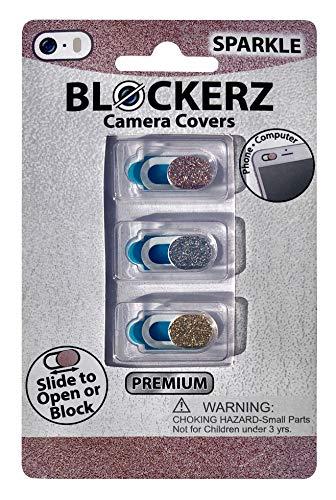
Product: Zorbitz Inc. Blockerz Sparkle
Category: Toys & Games | Novelty & Gag Toys
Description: Blockers adhere to most phones, tablets, and computers.
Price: $11.88
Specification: ProductDimensions:0.8x0.1x0.4inches|ItemWeight:0.64ounces|ShippingWeight:0.64ounces(Viewshippingratesandpolicies)|ASIN:B07NFXMDR6|Manufacturerrecommendedage:6yearsandup